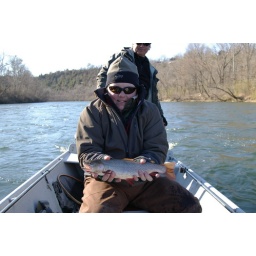
caught in high water on the North Fork river